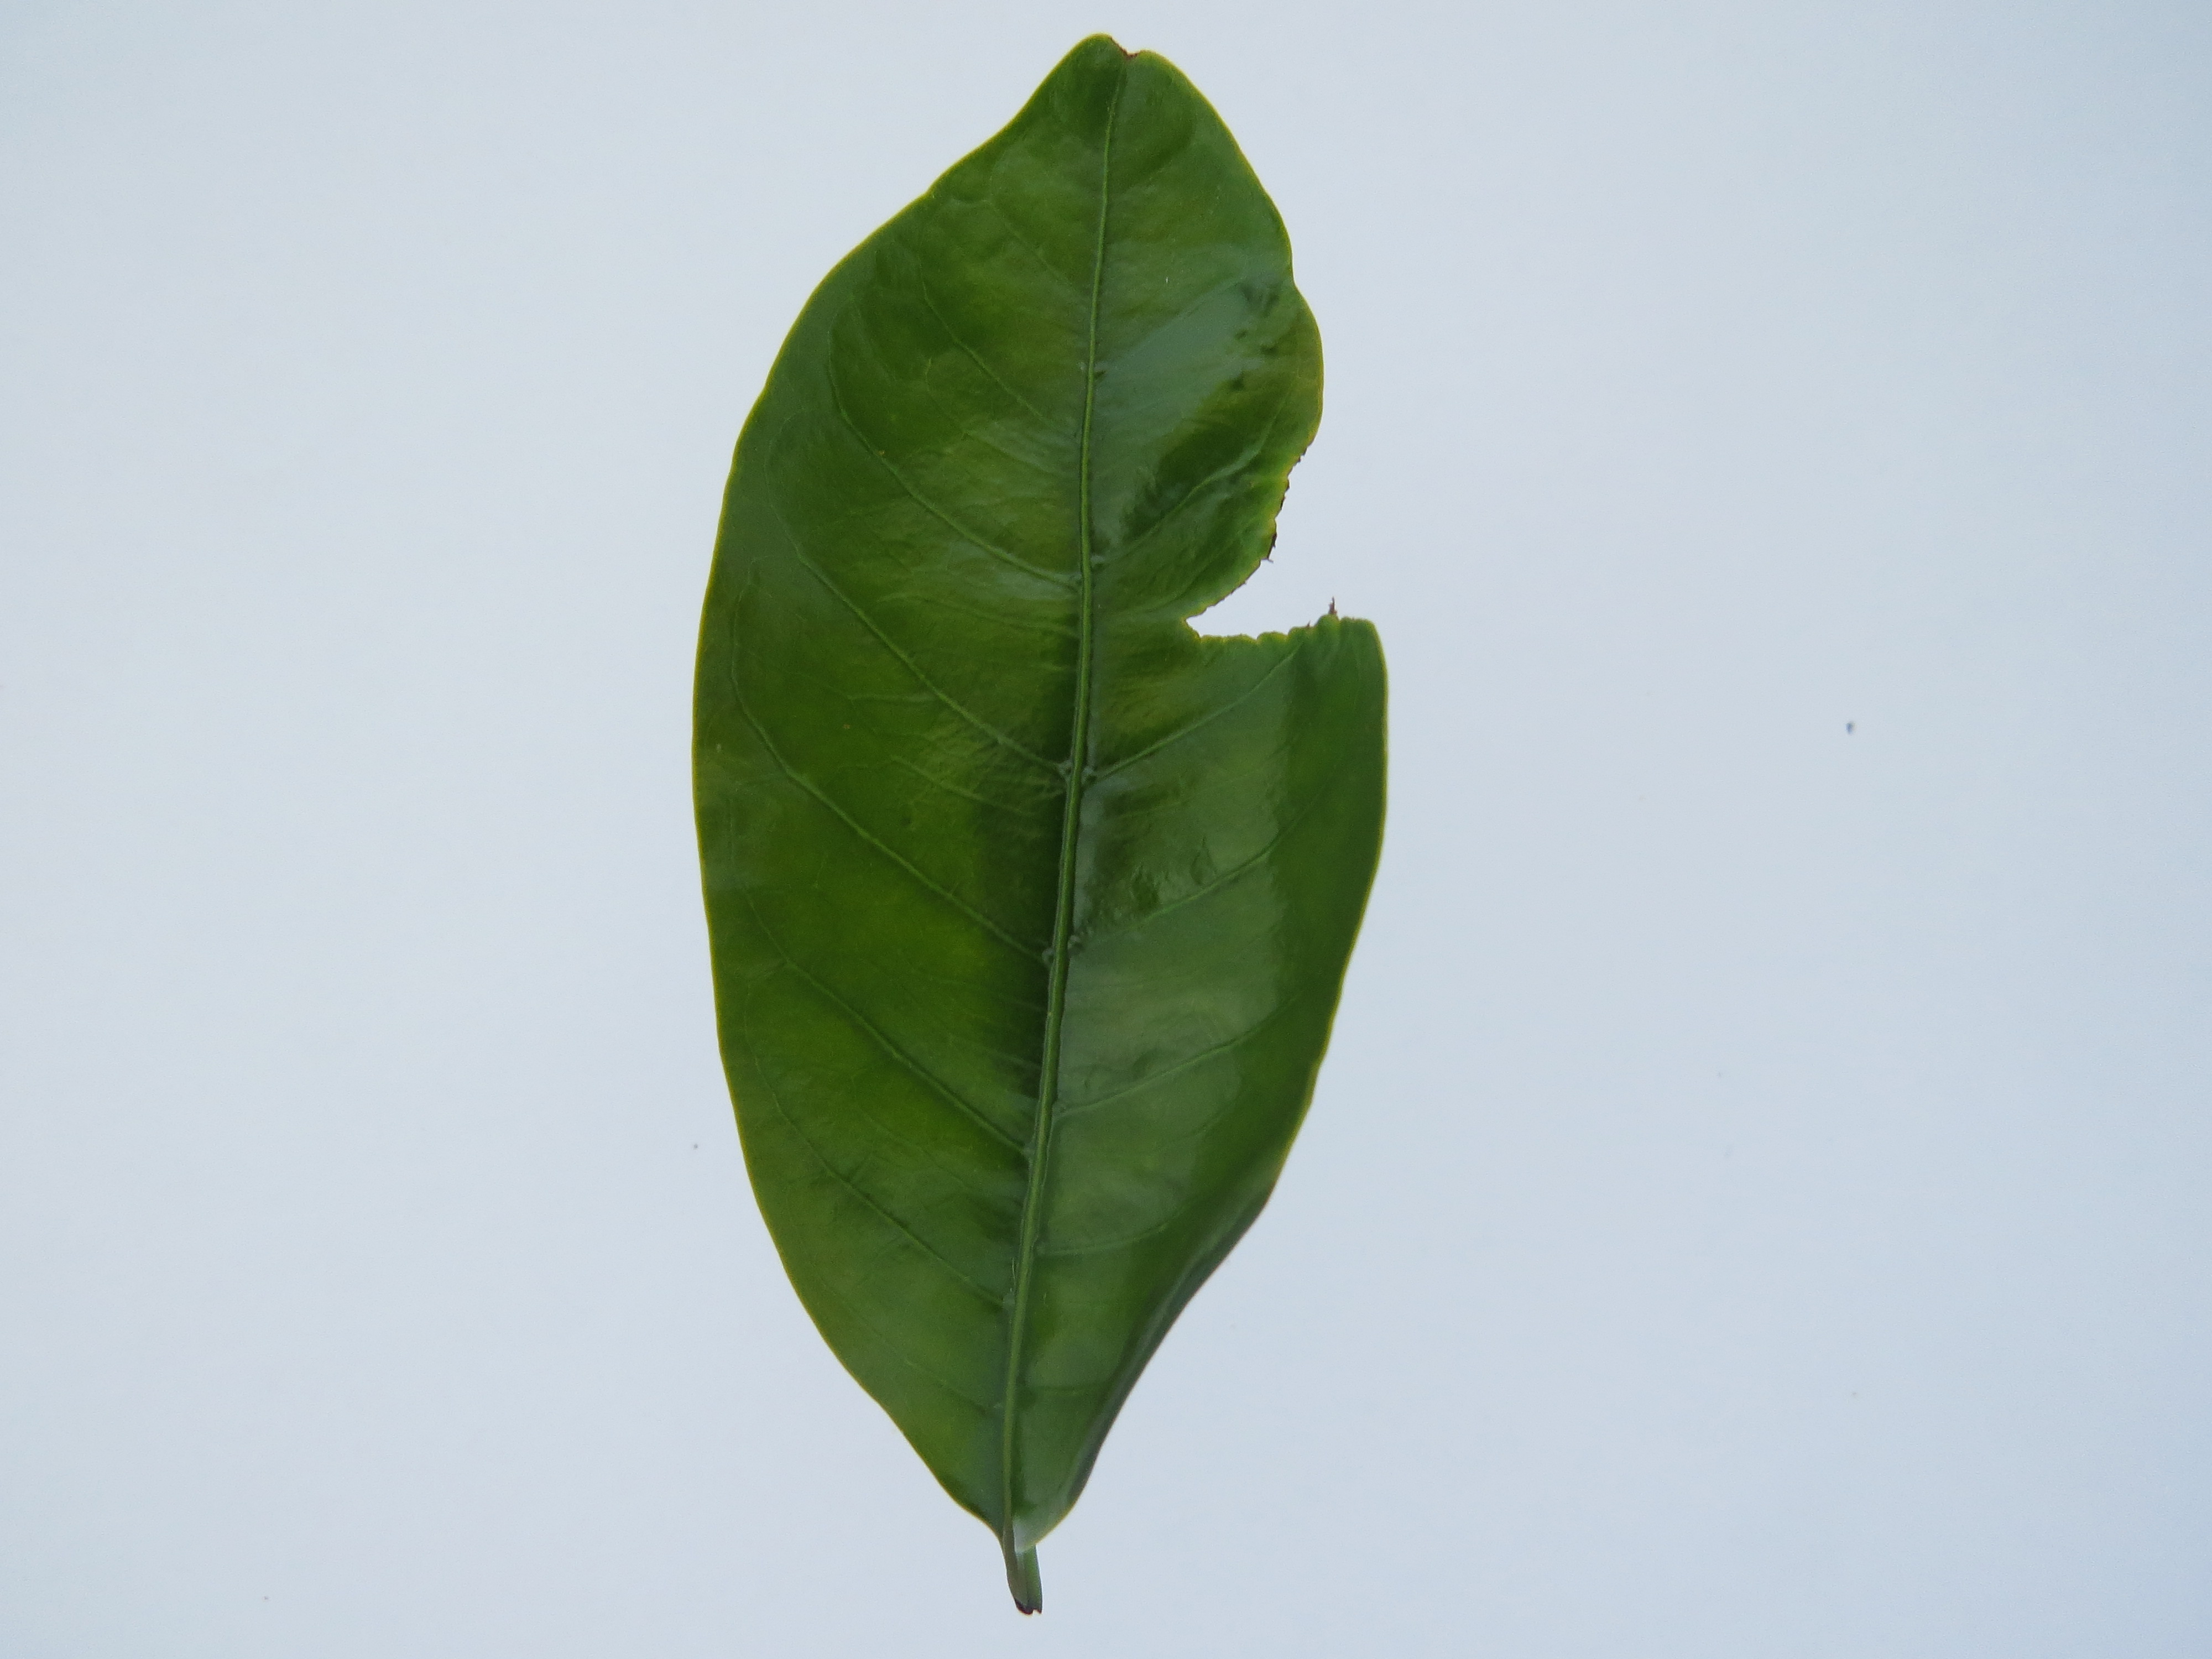
Label: boron-B